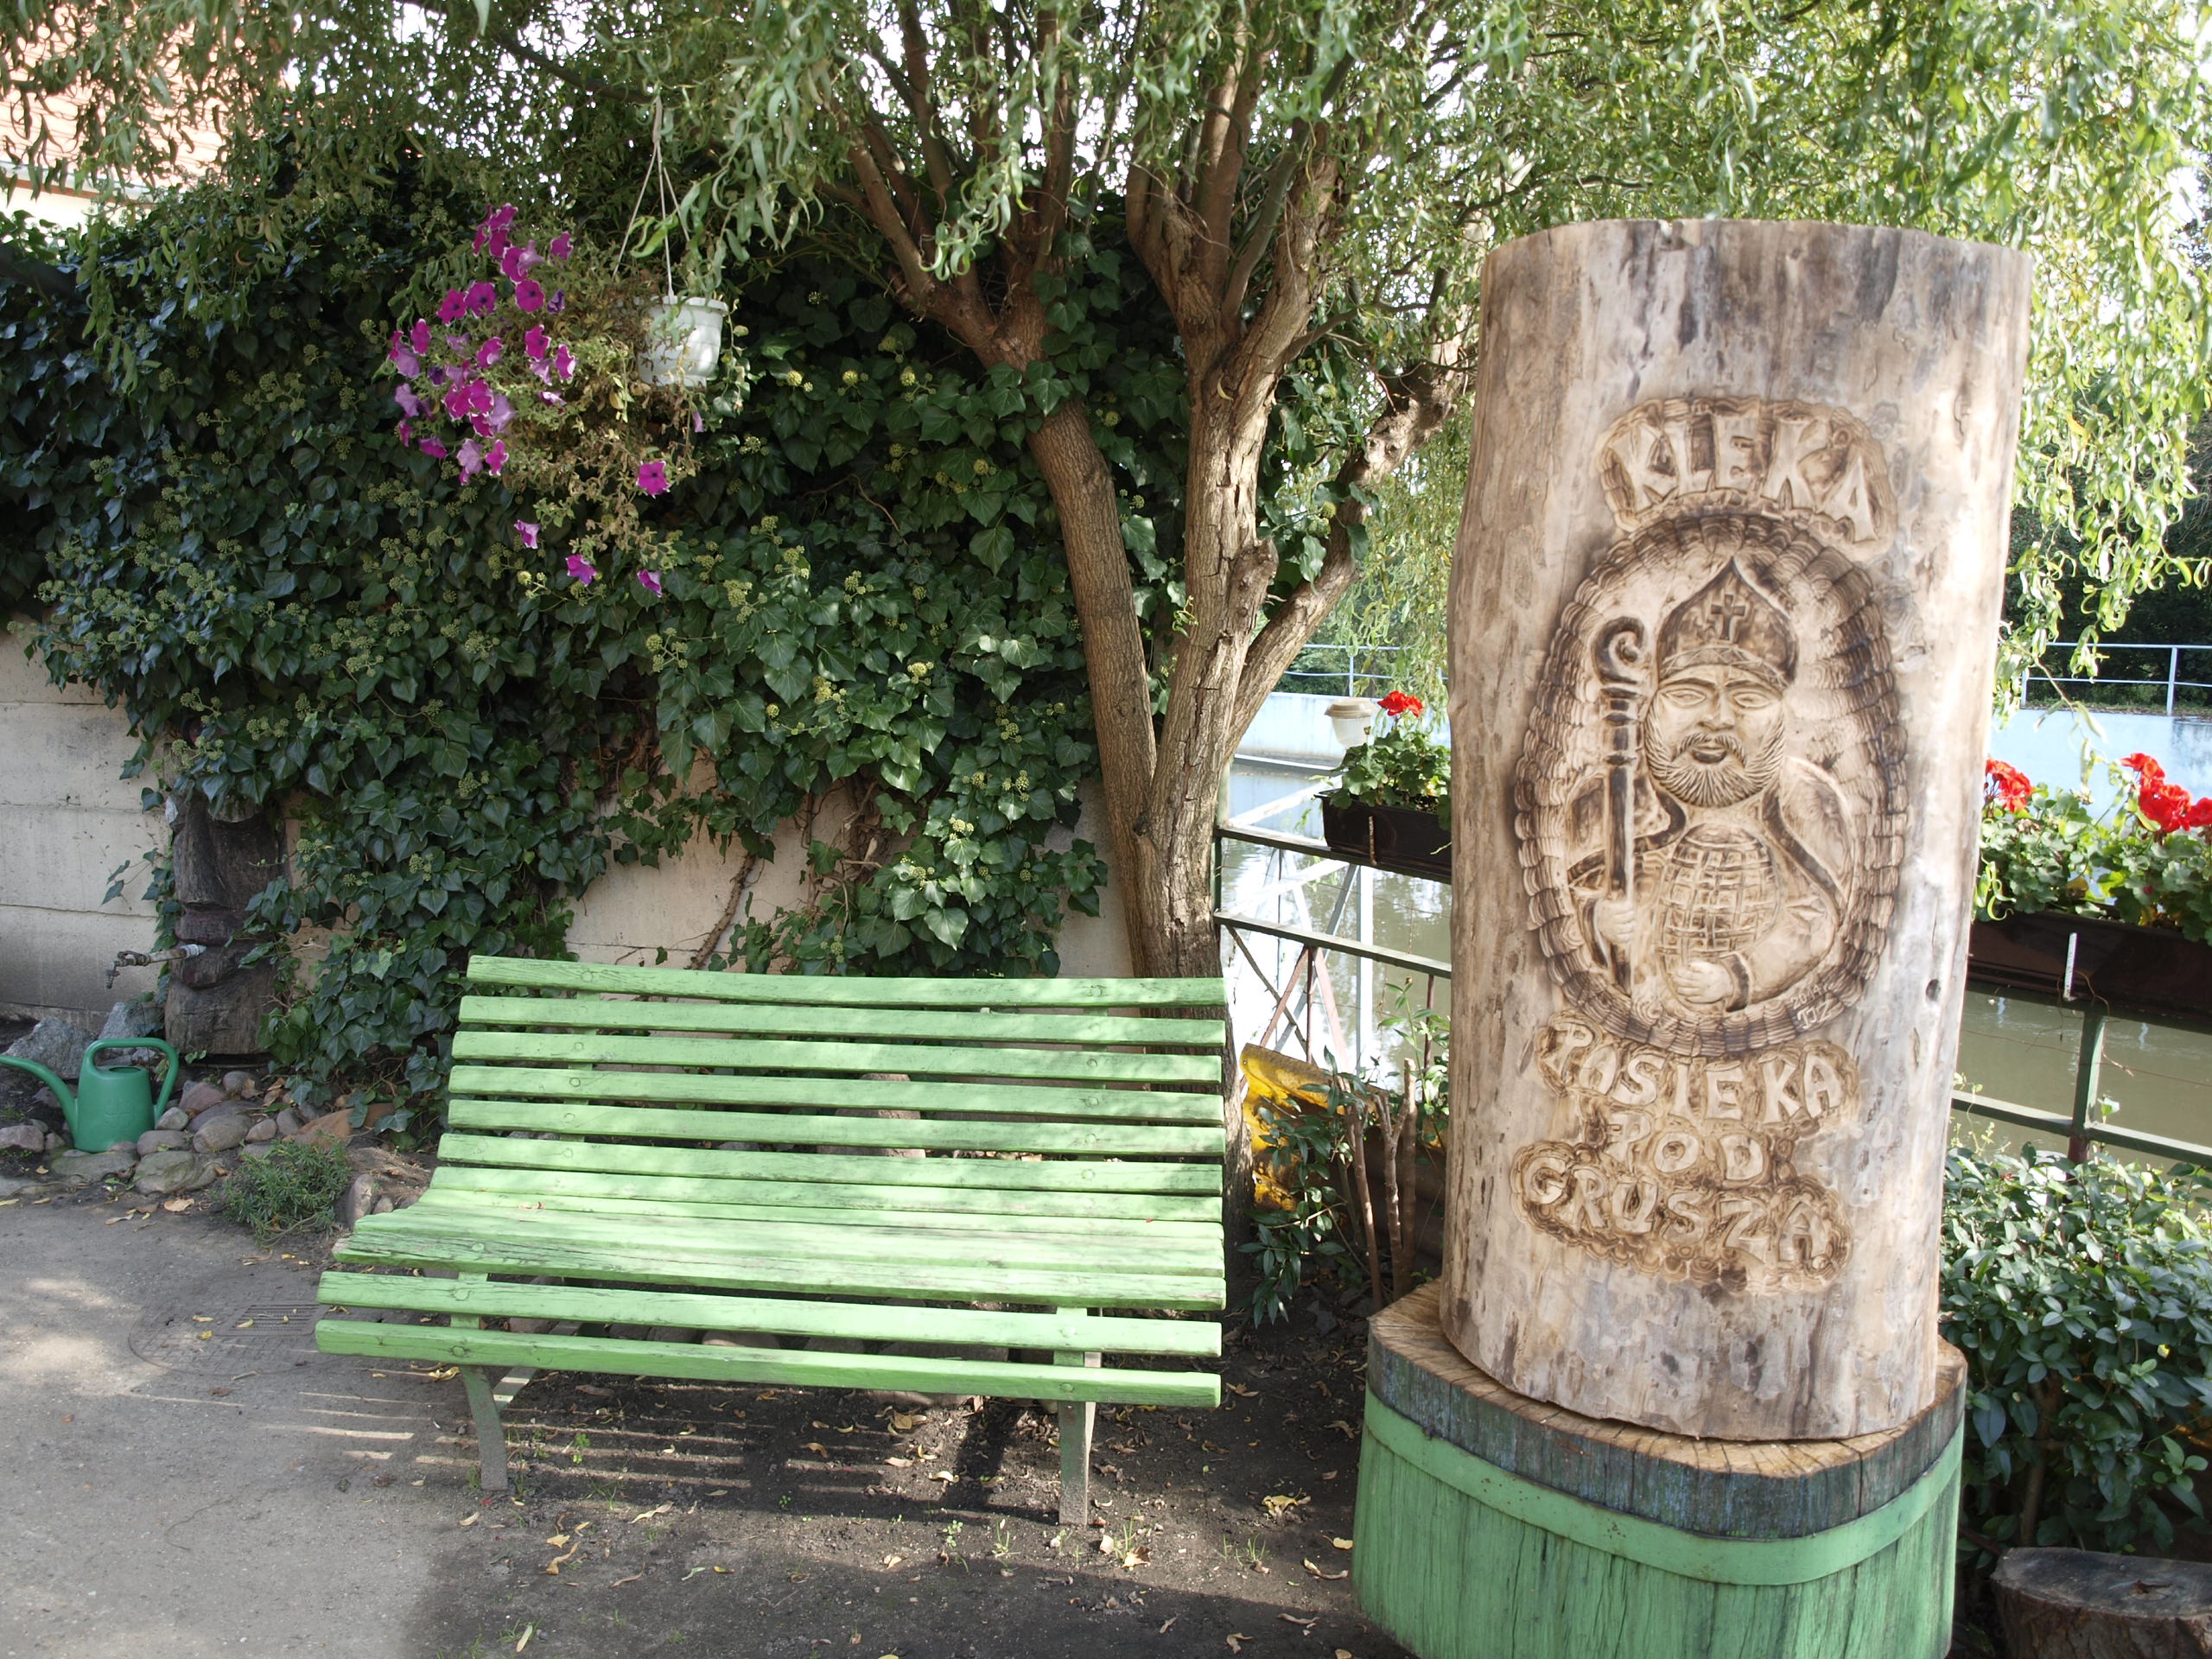
nature, tree, trunk, botany, carving, plant, grass, landscaping, artifact, sculpture, stone carving, column, garden, rock, fictional character, art